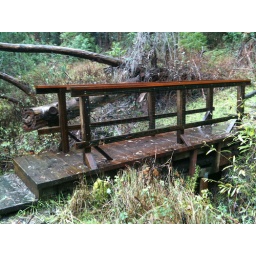
A wooden bridge in Tilden Park in Berkeley.